British Sub-Aqua Club

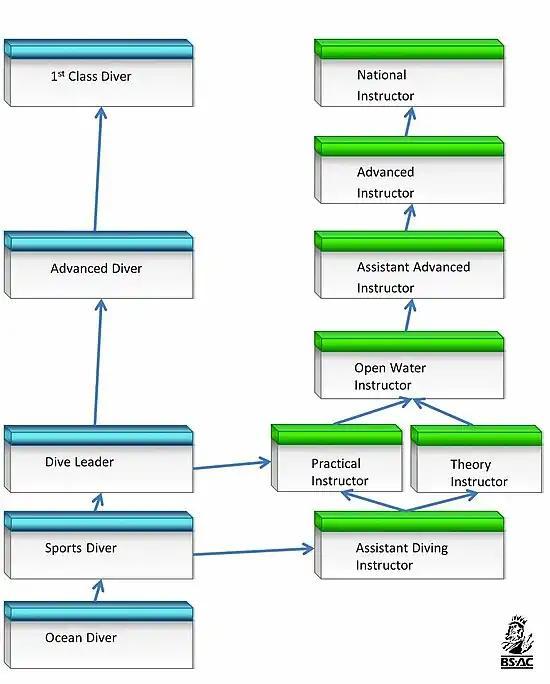
A chart explaining BSAC diving progression (c. 2011)

The distinction between Novice I and Novice II was mostly for practical reasons to do with the difference between hiring a pool and travelling to the coast. A Novice I diver would normally complete the two open-water dives as soon as possible, but if this were not possible straight away (perhaps over winter) they would at least have a specific grade within the club. The lengthy and club-oriented Novice syllabus was replaced with the Club Diver and Ocean Diver syllabuses in the late 1990s. (However, some argue the Novice description was usefully accurate and aided diver safety because nobody with such a qualification would attempt dives beyond their capabilities).